New York City waste management system

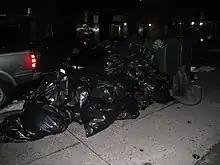
A pile of trash bags placed curbside for collection

DSNY provides curbside pickup of trash and recycling multiple times per week for every residential building in the city. Trash must be placed in black bags and recycling in clear or blue bags. This leads to complaints about the sidewalk space taken up by trash, especially as large residential buildings produce 'trash bag mountains' daily. Some buildings do place their garbage in special containers.